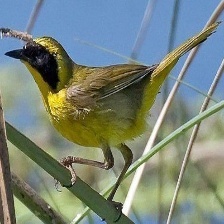
Species: ALTAMIRA YELLOWTHROAT
Scientific name: GEOTHLYPIS FLAVOVELATA